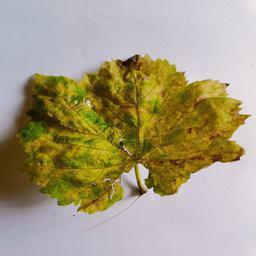
Label: Downy Mildew